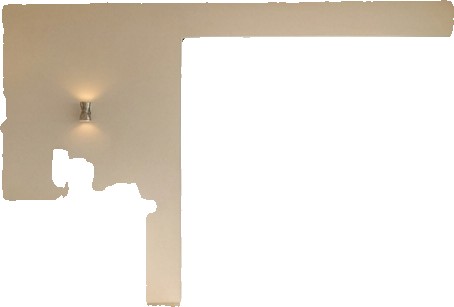
Surface category: wall